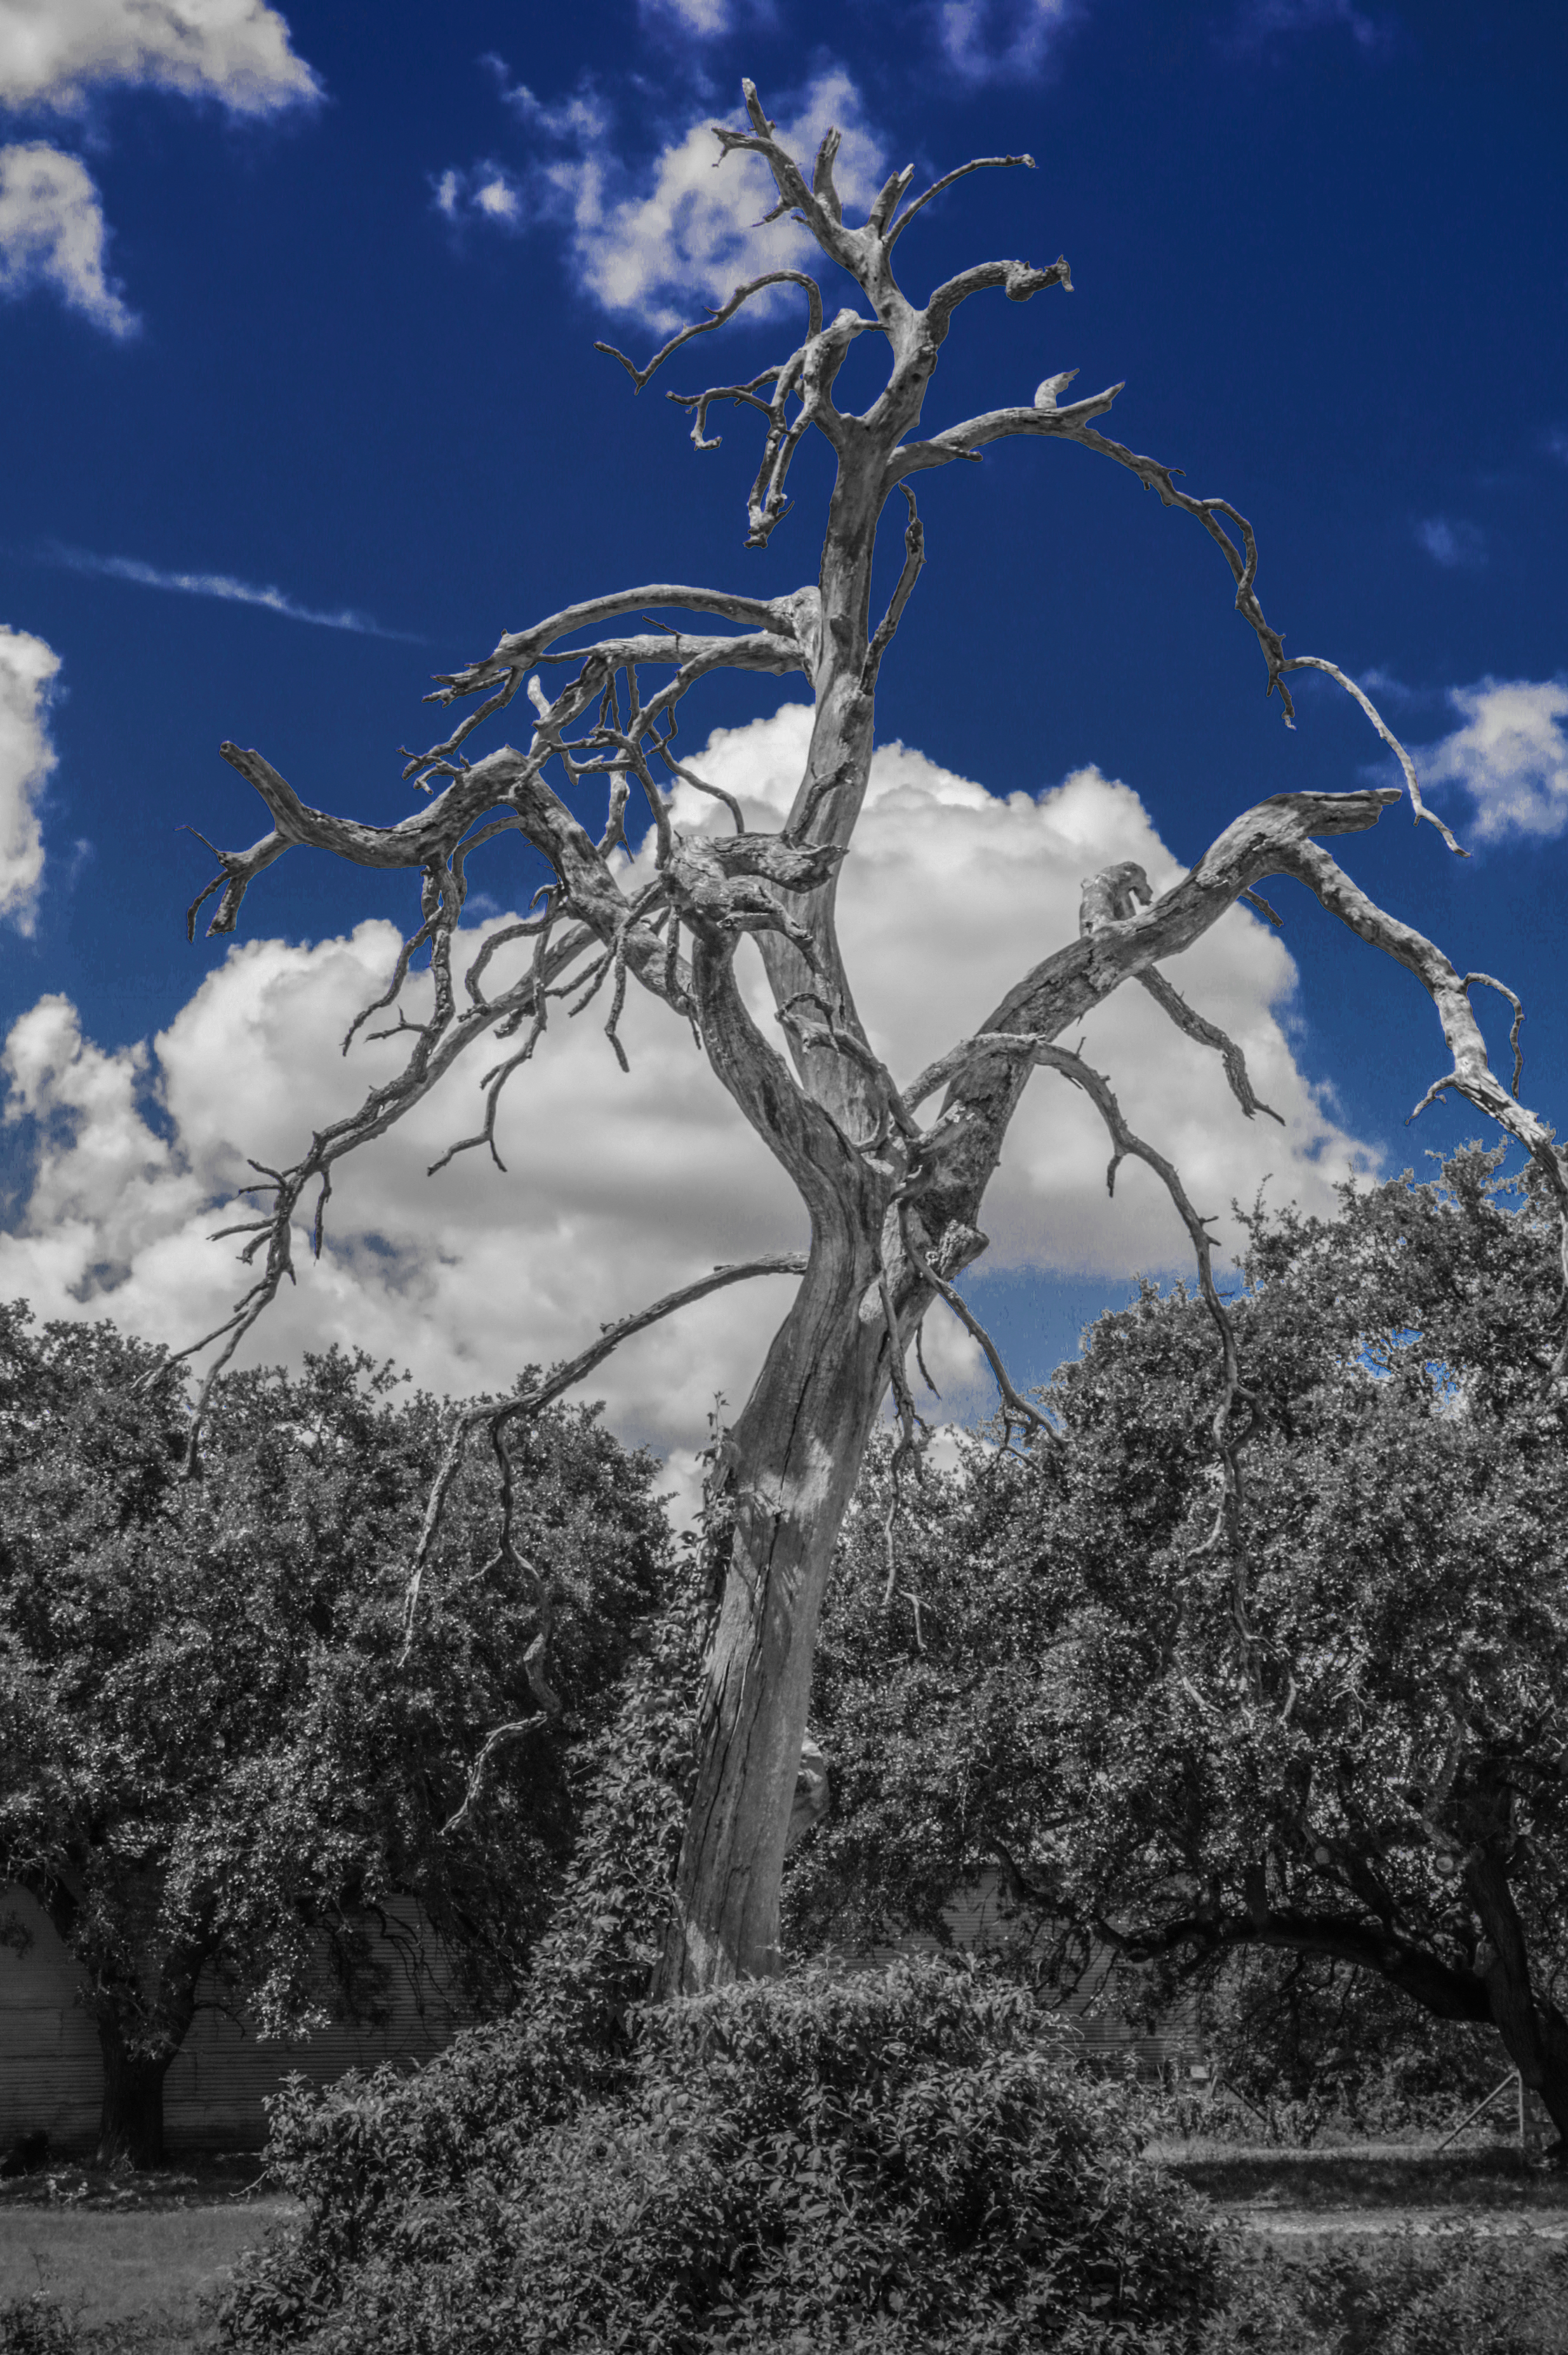
farm, rural, tree, sky, branch, woody plant, nature, cloud, vegetation, plant, landscape, trunk, spring, meteorological phenomenon, winter, twig, computer wallpaper, forest